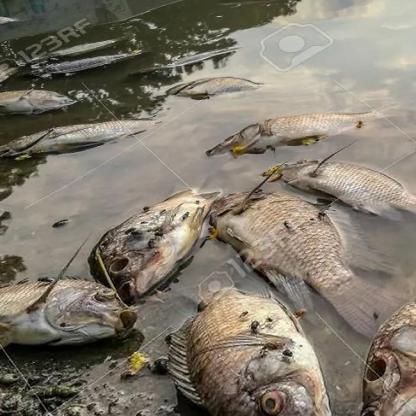
Label: trash